Reality Labs

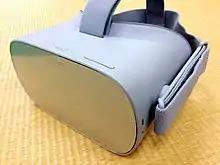
Oculus Go headset

On October 11, 2017, Oculus unveiled the Oculus Go, a mobile VR headset manufactured by Xiaomi (the device was released in the Chinese market as the Xiaomi Mi VR). Unlike the Oculus Rift, the Go is a standalone headset which is not dependent on a PC for operation. Unlike VR systems such as Cardboard, Daydream, and the Oculus co-developed Samsung Gear VR (where VR software is run on a smartphone inserted into a physical enclosure, and its screen is viewed through lenses), it contains its own dedicated display and mobile computing hardware. The headset includes a 5.5-inch 1440p fast-switching LCD display, integrated speakers with spatial audio and a headphone jack for external audio, a Qualcomm Snapdragon 821 system-on-chip, and 32 or 64 GB of internal storage. It runs an Android-based operating system with access to VR software via the Oculus Home user experience and app store, including games and multimedia apps. The Go includes a handheld controller reminiscent of one designed for the Gear VR, which uses relative motion tracking. The Oculus Go does not use positional tracking.